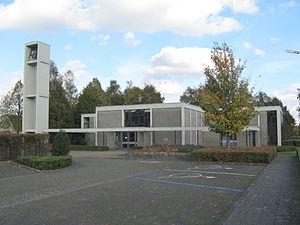
Oosterwijk est un hameau proche de la localité de Tongerlo, dans la Province d'Anvers en Belgique. Tongerlo est une des composantes de la commune fusionnée de Westerlo